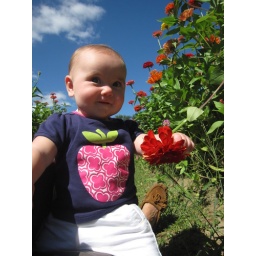
apple cheeky in the flower field